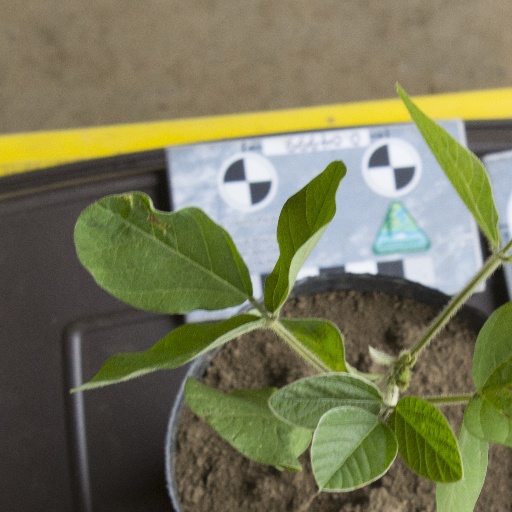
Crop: soybean